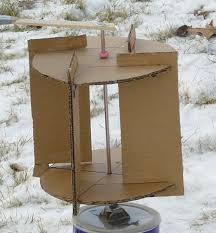
Waste category: cardboard